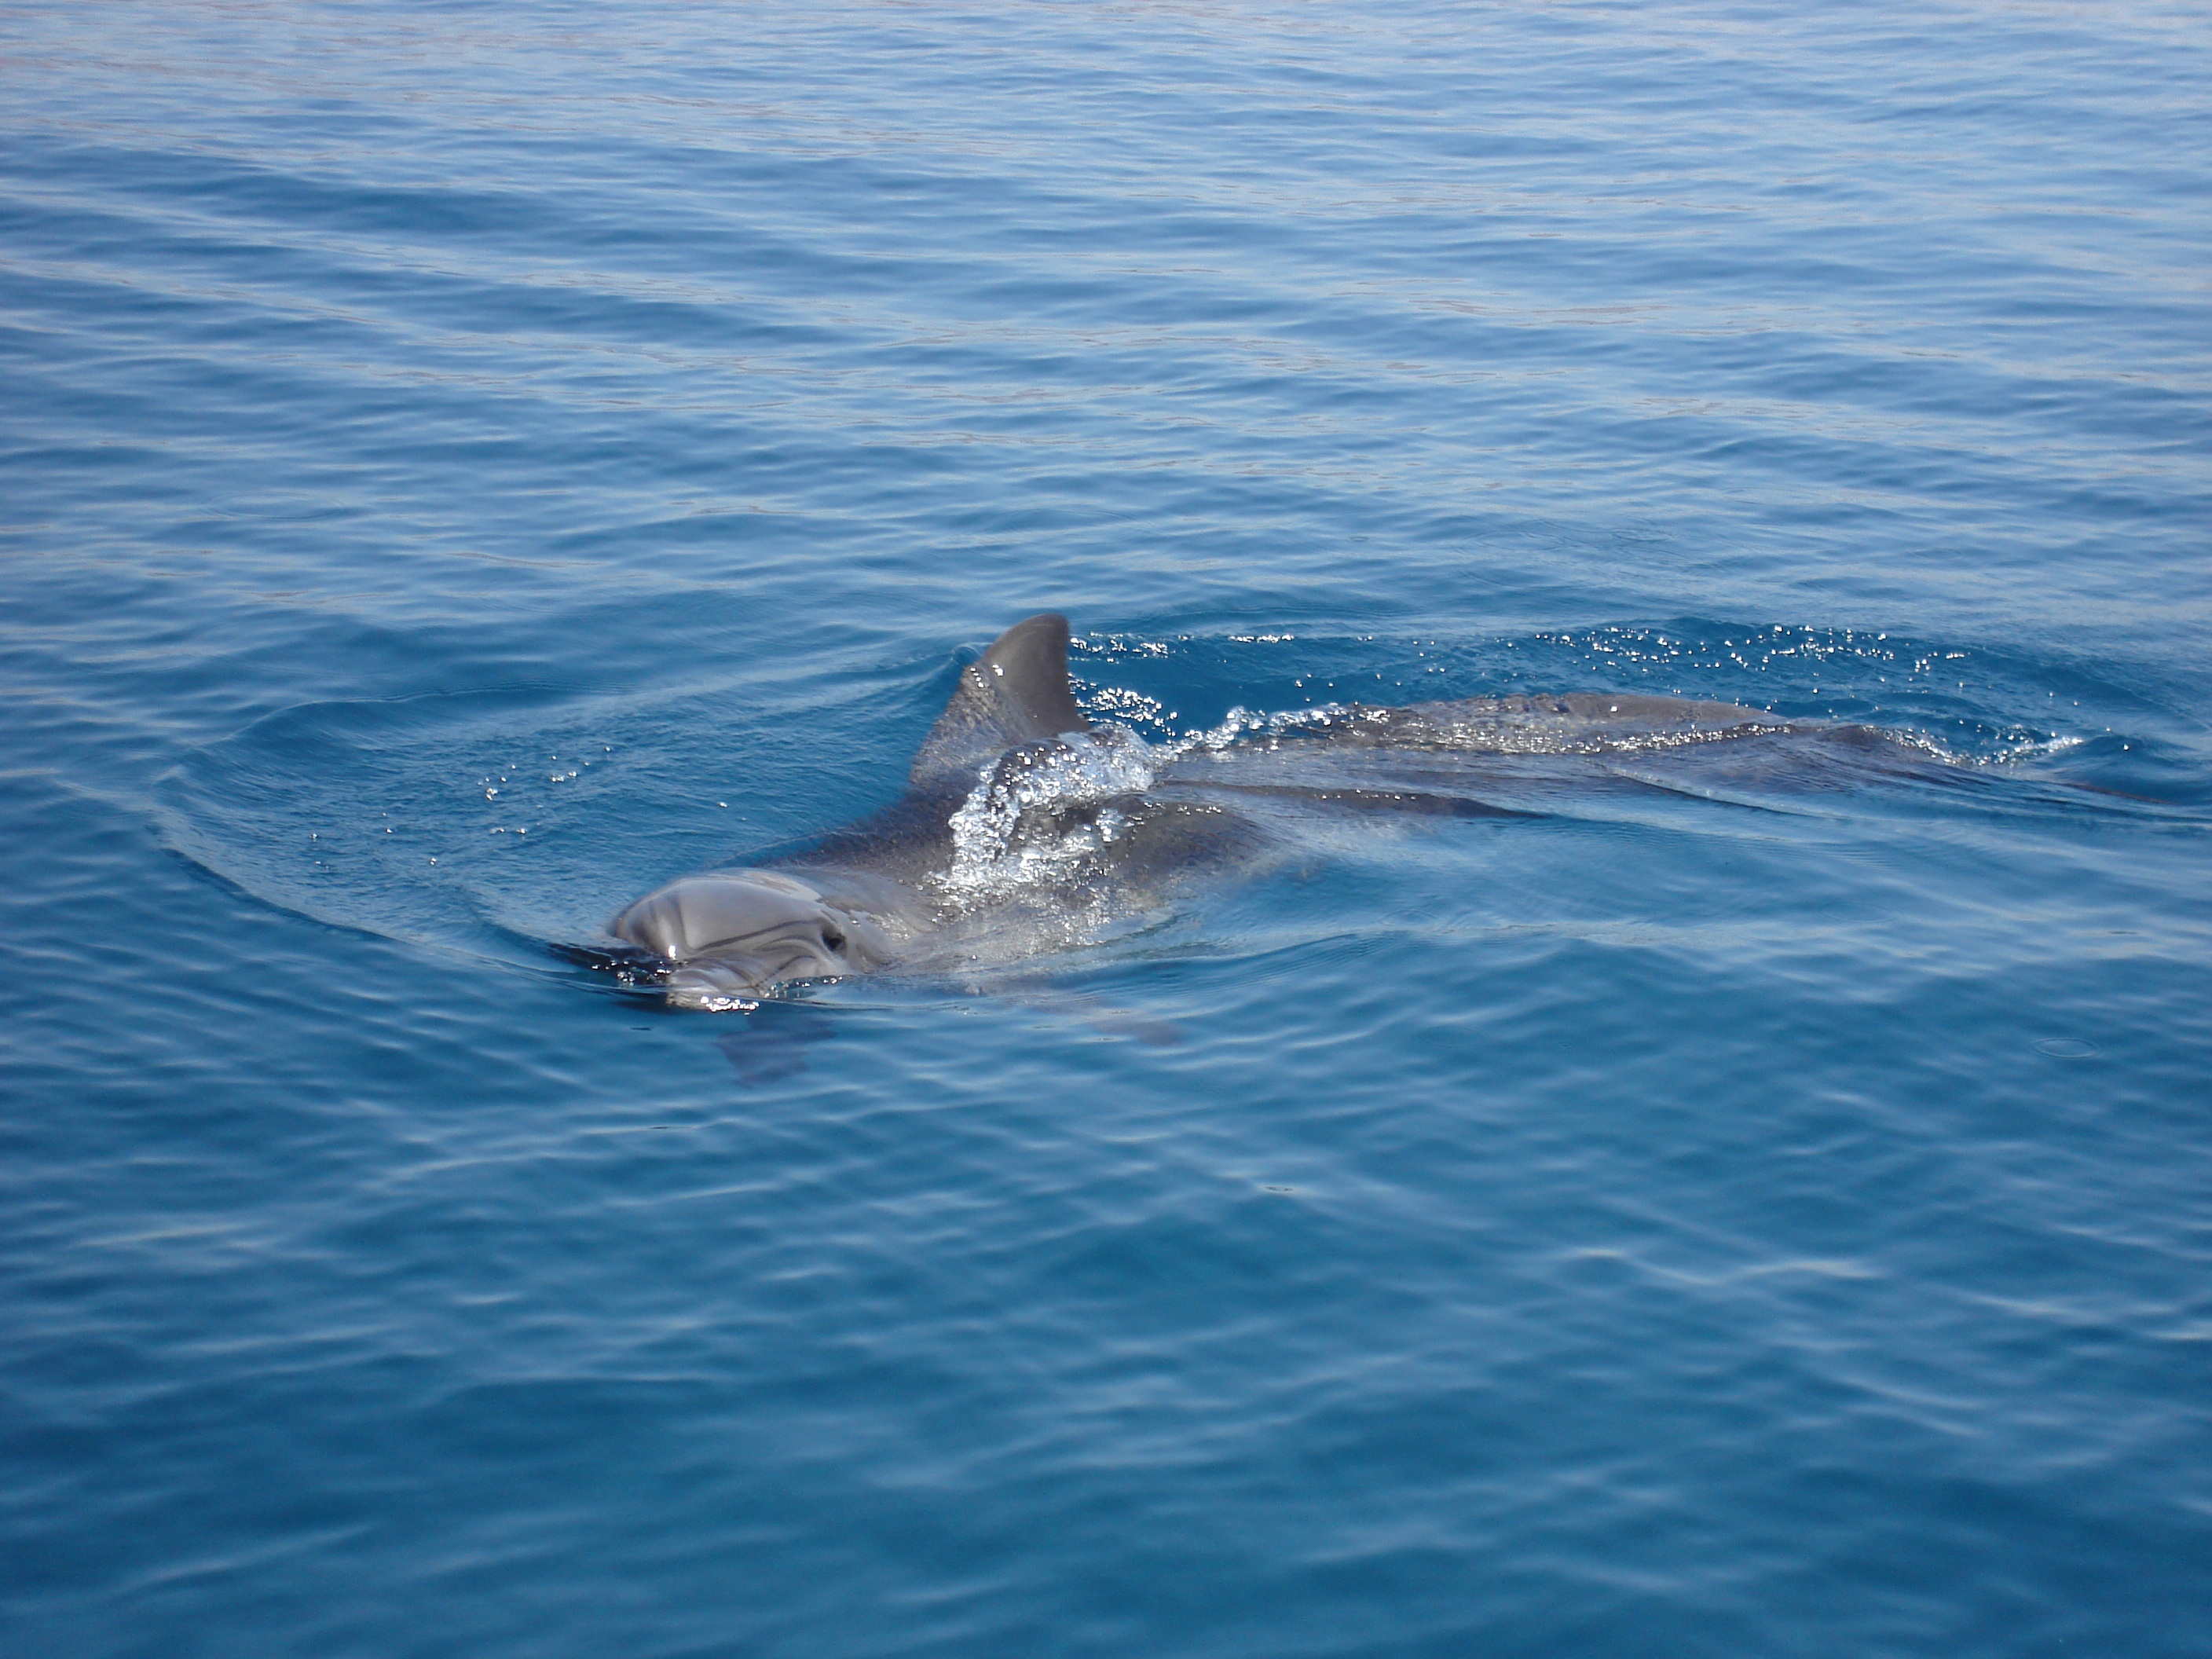
sea, nature, ocean, mammal, fish, marine life, fin, vertebrate, creature, dolphin, marine mammal, marine biology, whales dolphins and porpoises, common bottlenose dolphin, short beaked common dolphin, great white shark, lamniformes